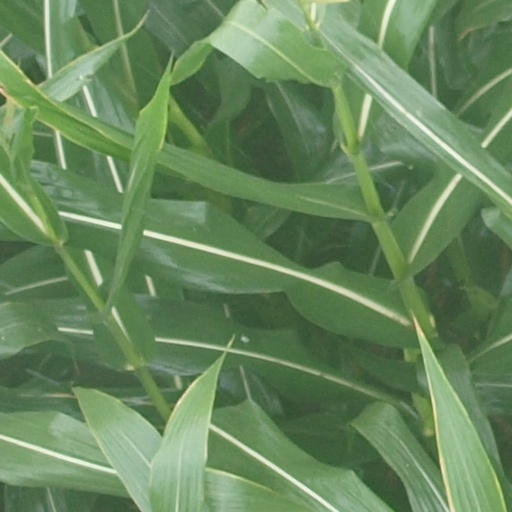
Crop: maize; corn